Noyemberyan

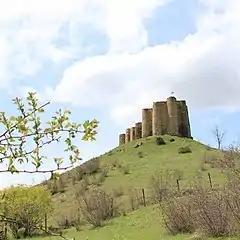
Berdavan Fortress near Noyemberyan

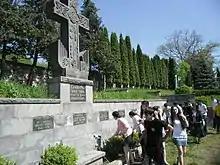
Memorial to the fallen in the Nagorno-Karabakh conflict in Noyemberyan

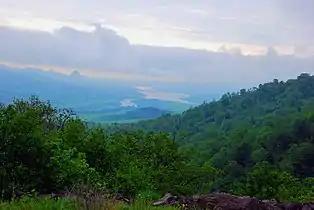
Noyemberyan countryside

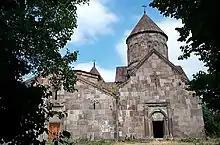
Makaravank near Noyemberyan

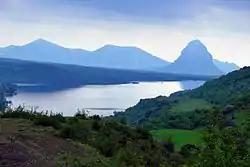
Scenery around Noyemberyan

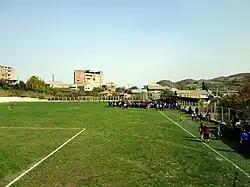
Noyemberyan City Stadium

Historically, the area of modern-day Noyemberyan was part of the "Koghbapor" canton of Gugark, the 13th province of Greater Armenia. Not much information is known about the origins of the settlement. However, the region was part of the Kingdom of Tashir-Dzoraget between the 10th and 12th centuries. The region was devastated during the Mongol invasions in 1236. Later, it was ruled by the Zakarids in the 13–14th centuries.